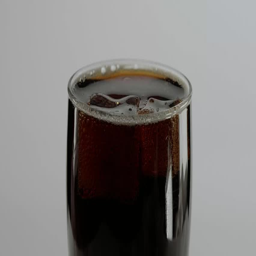
ice cubes fall in a glass of cola in slow motion - refreshing soda